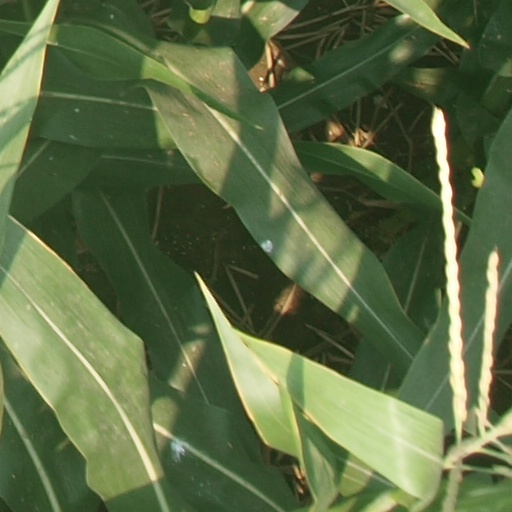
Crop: maize; corn